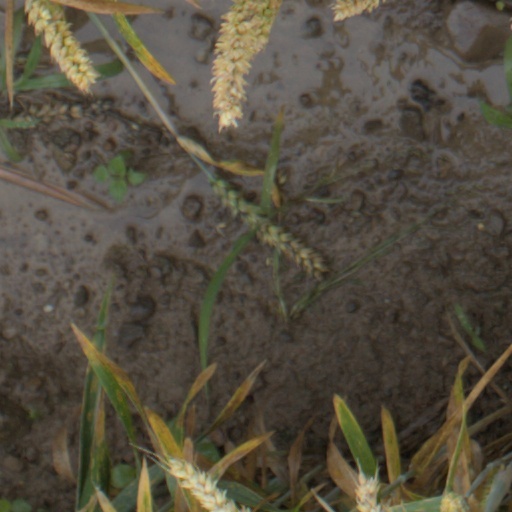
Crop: wheat